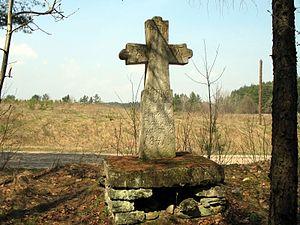
Polanka Horyniecka est une localité polonaise de la gmina de Horyniec-Zdrój, située dans le powiat de Lubaczów en voïvodie des Basses-Carpates.